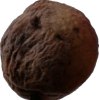
Label: peach